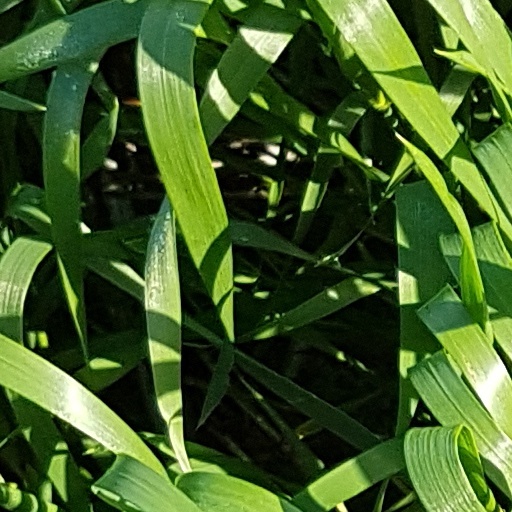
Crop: wheat